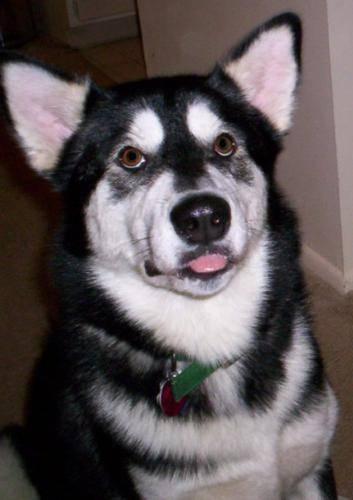
dog